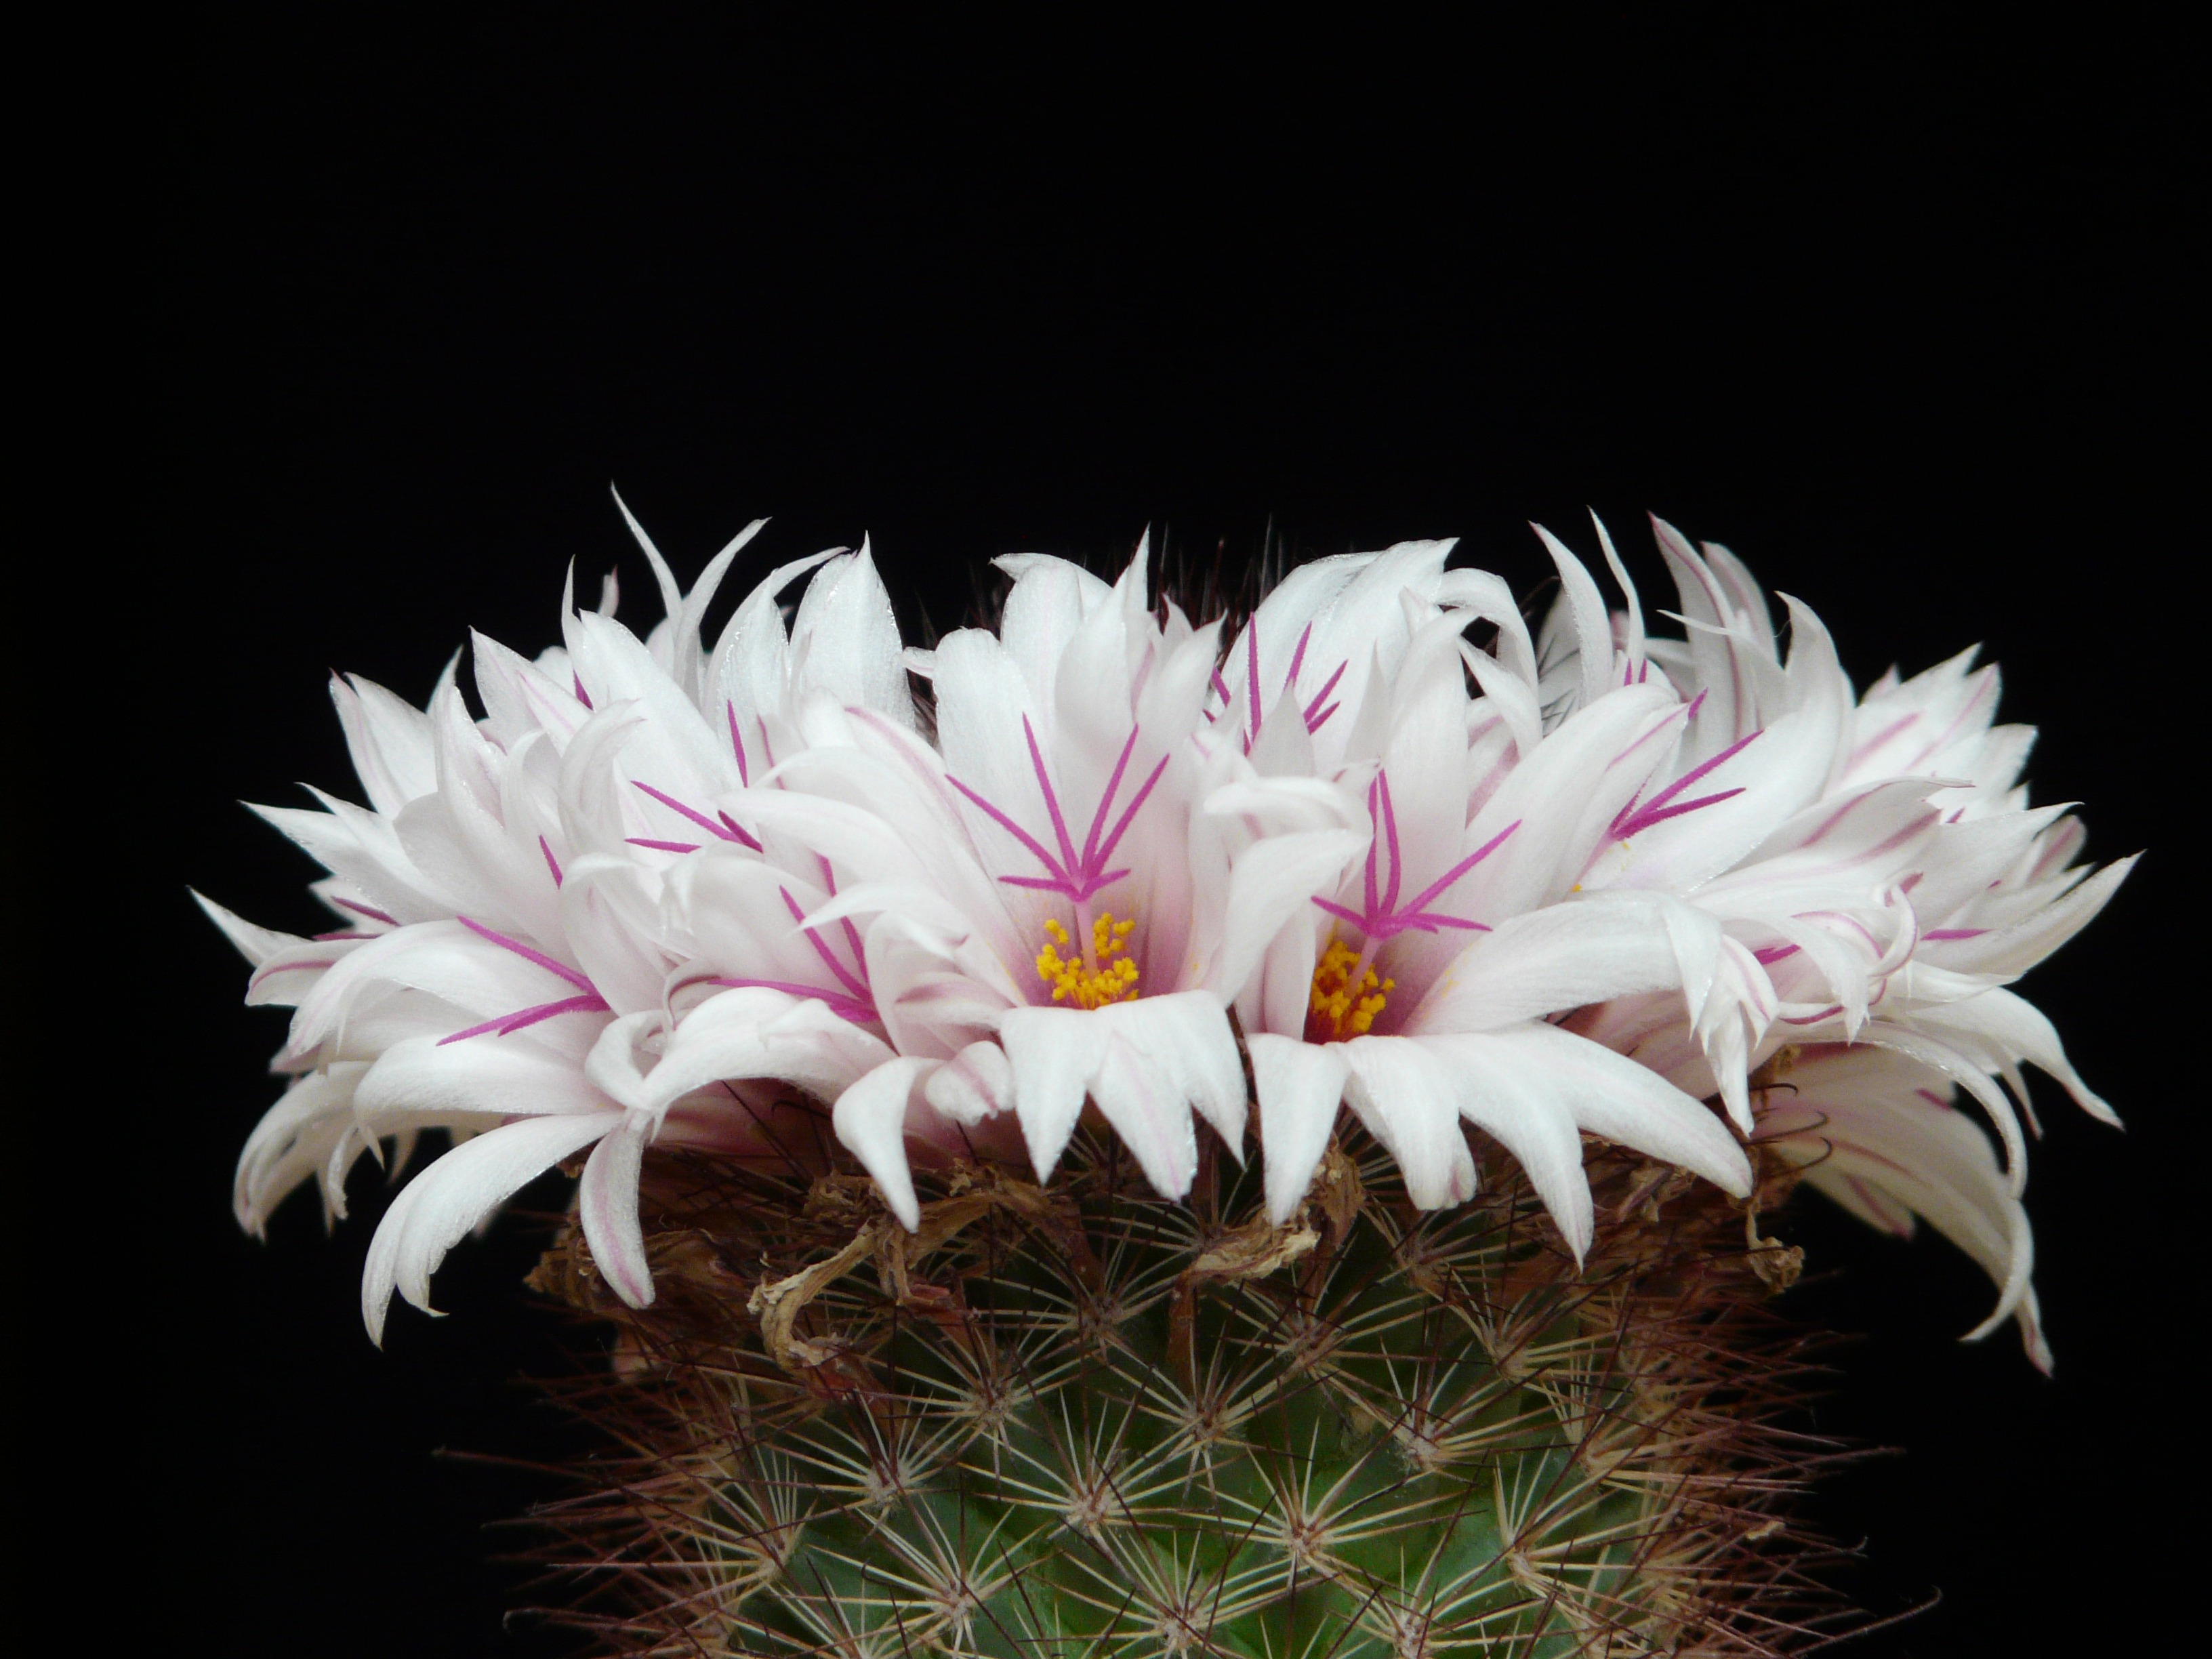
cactus, plant, white, flower, purple, petal, bloom, botany, pink, flora, wreath, flowers, close up, mammillaria, macro photography, flowering plant, cactus greenhouse, glazed includes, land plant, hedgehog cactus, blossoming wreath, mammillaria albicans, cactaceae whitish, mammillaria slevinii